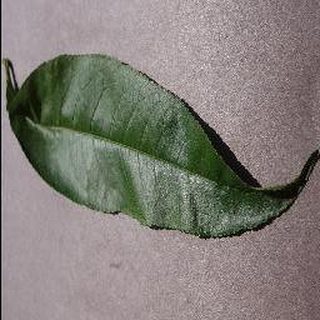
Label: healthy_peach